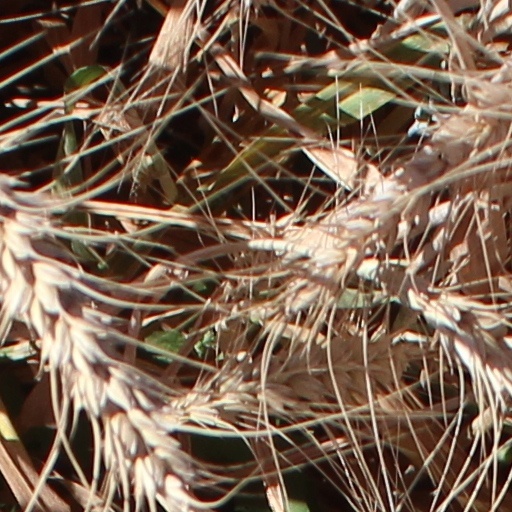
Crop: wheat